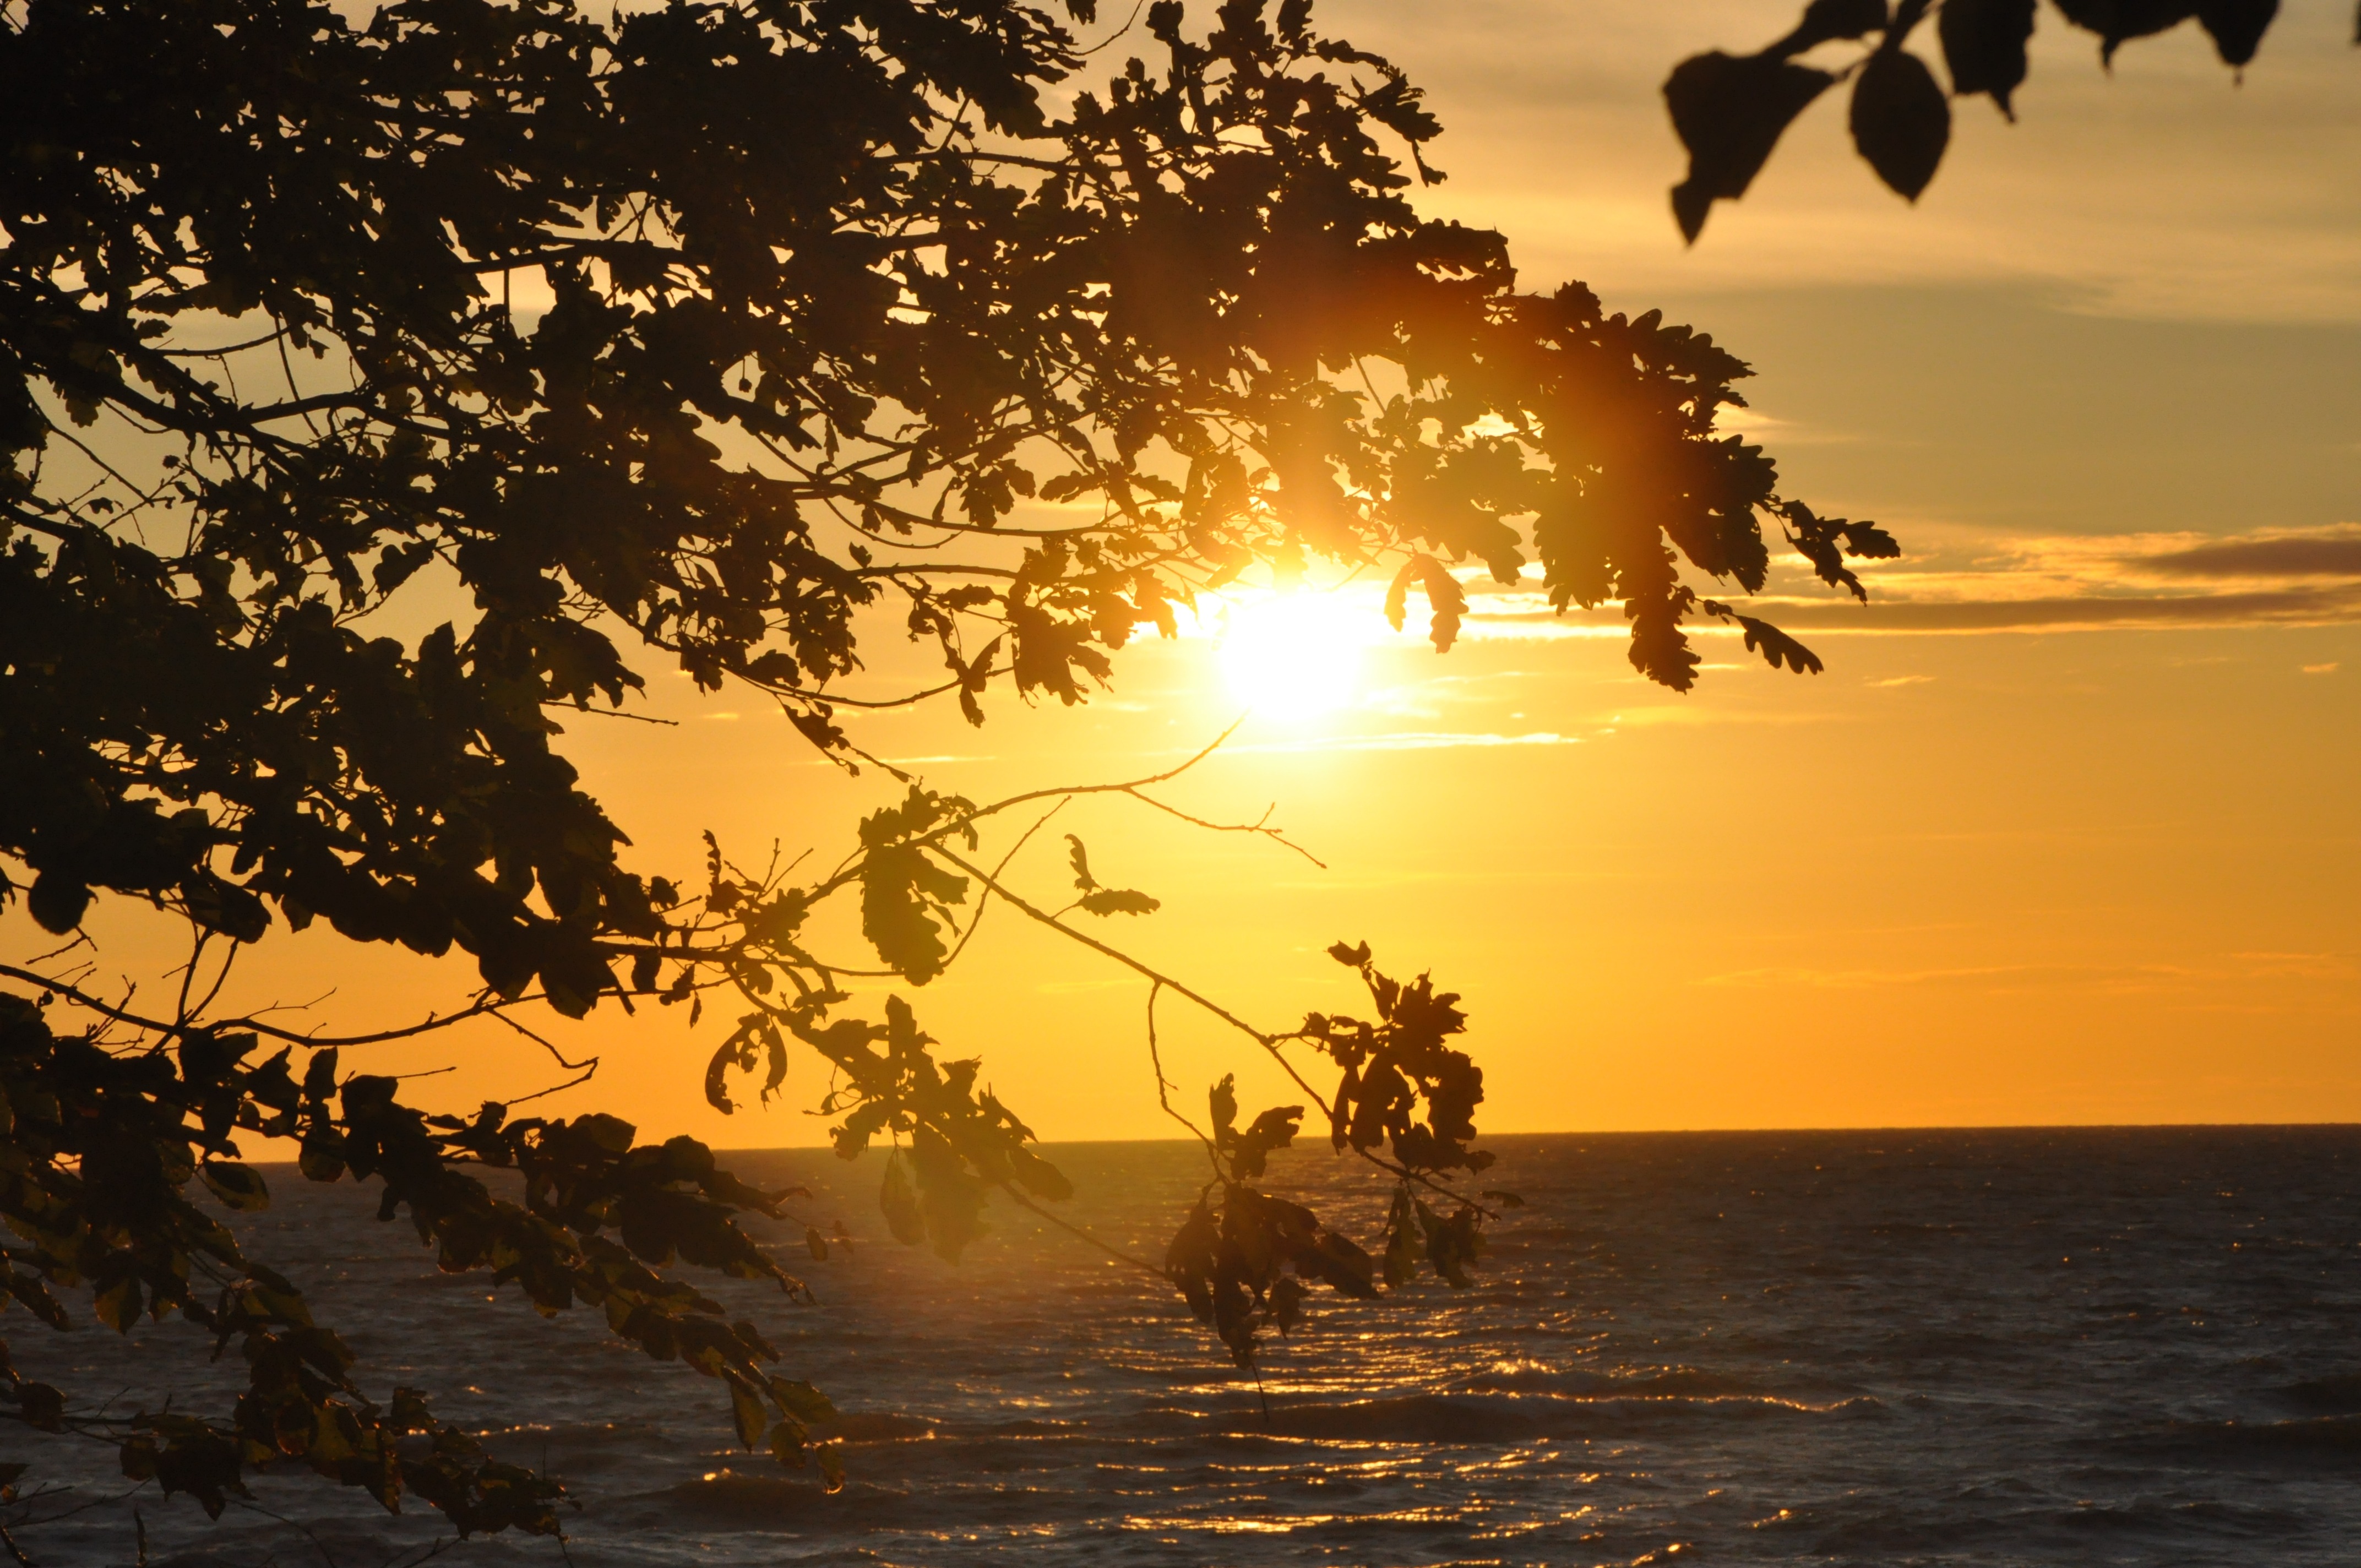
horizon, sun, sunrise, sunset, sunlight, morning, dawn, summer, dusk, evening, reflection, yellow, heat, branches, can, afterglow, atmospheric phenomenon